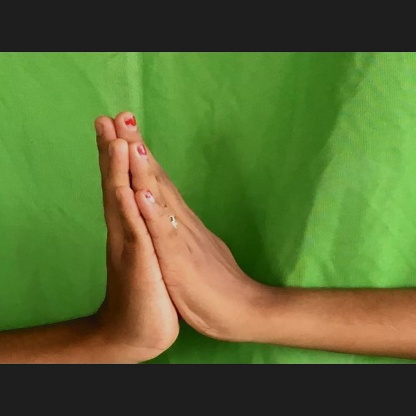
Mudra: Anjali